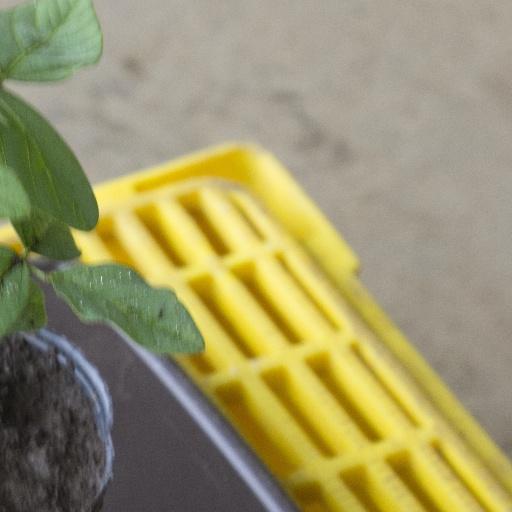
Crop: soybean